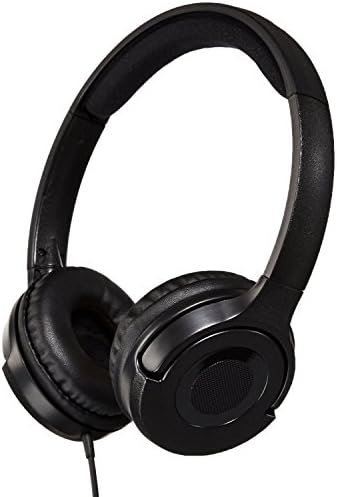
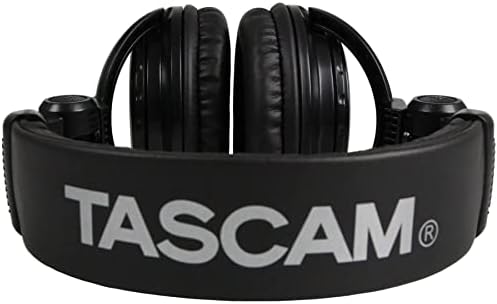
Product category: headphones
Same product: no